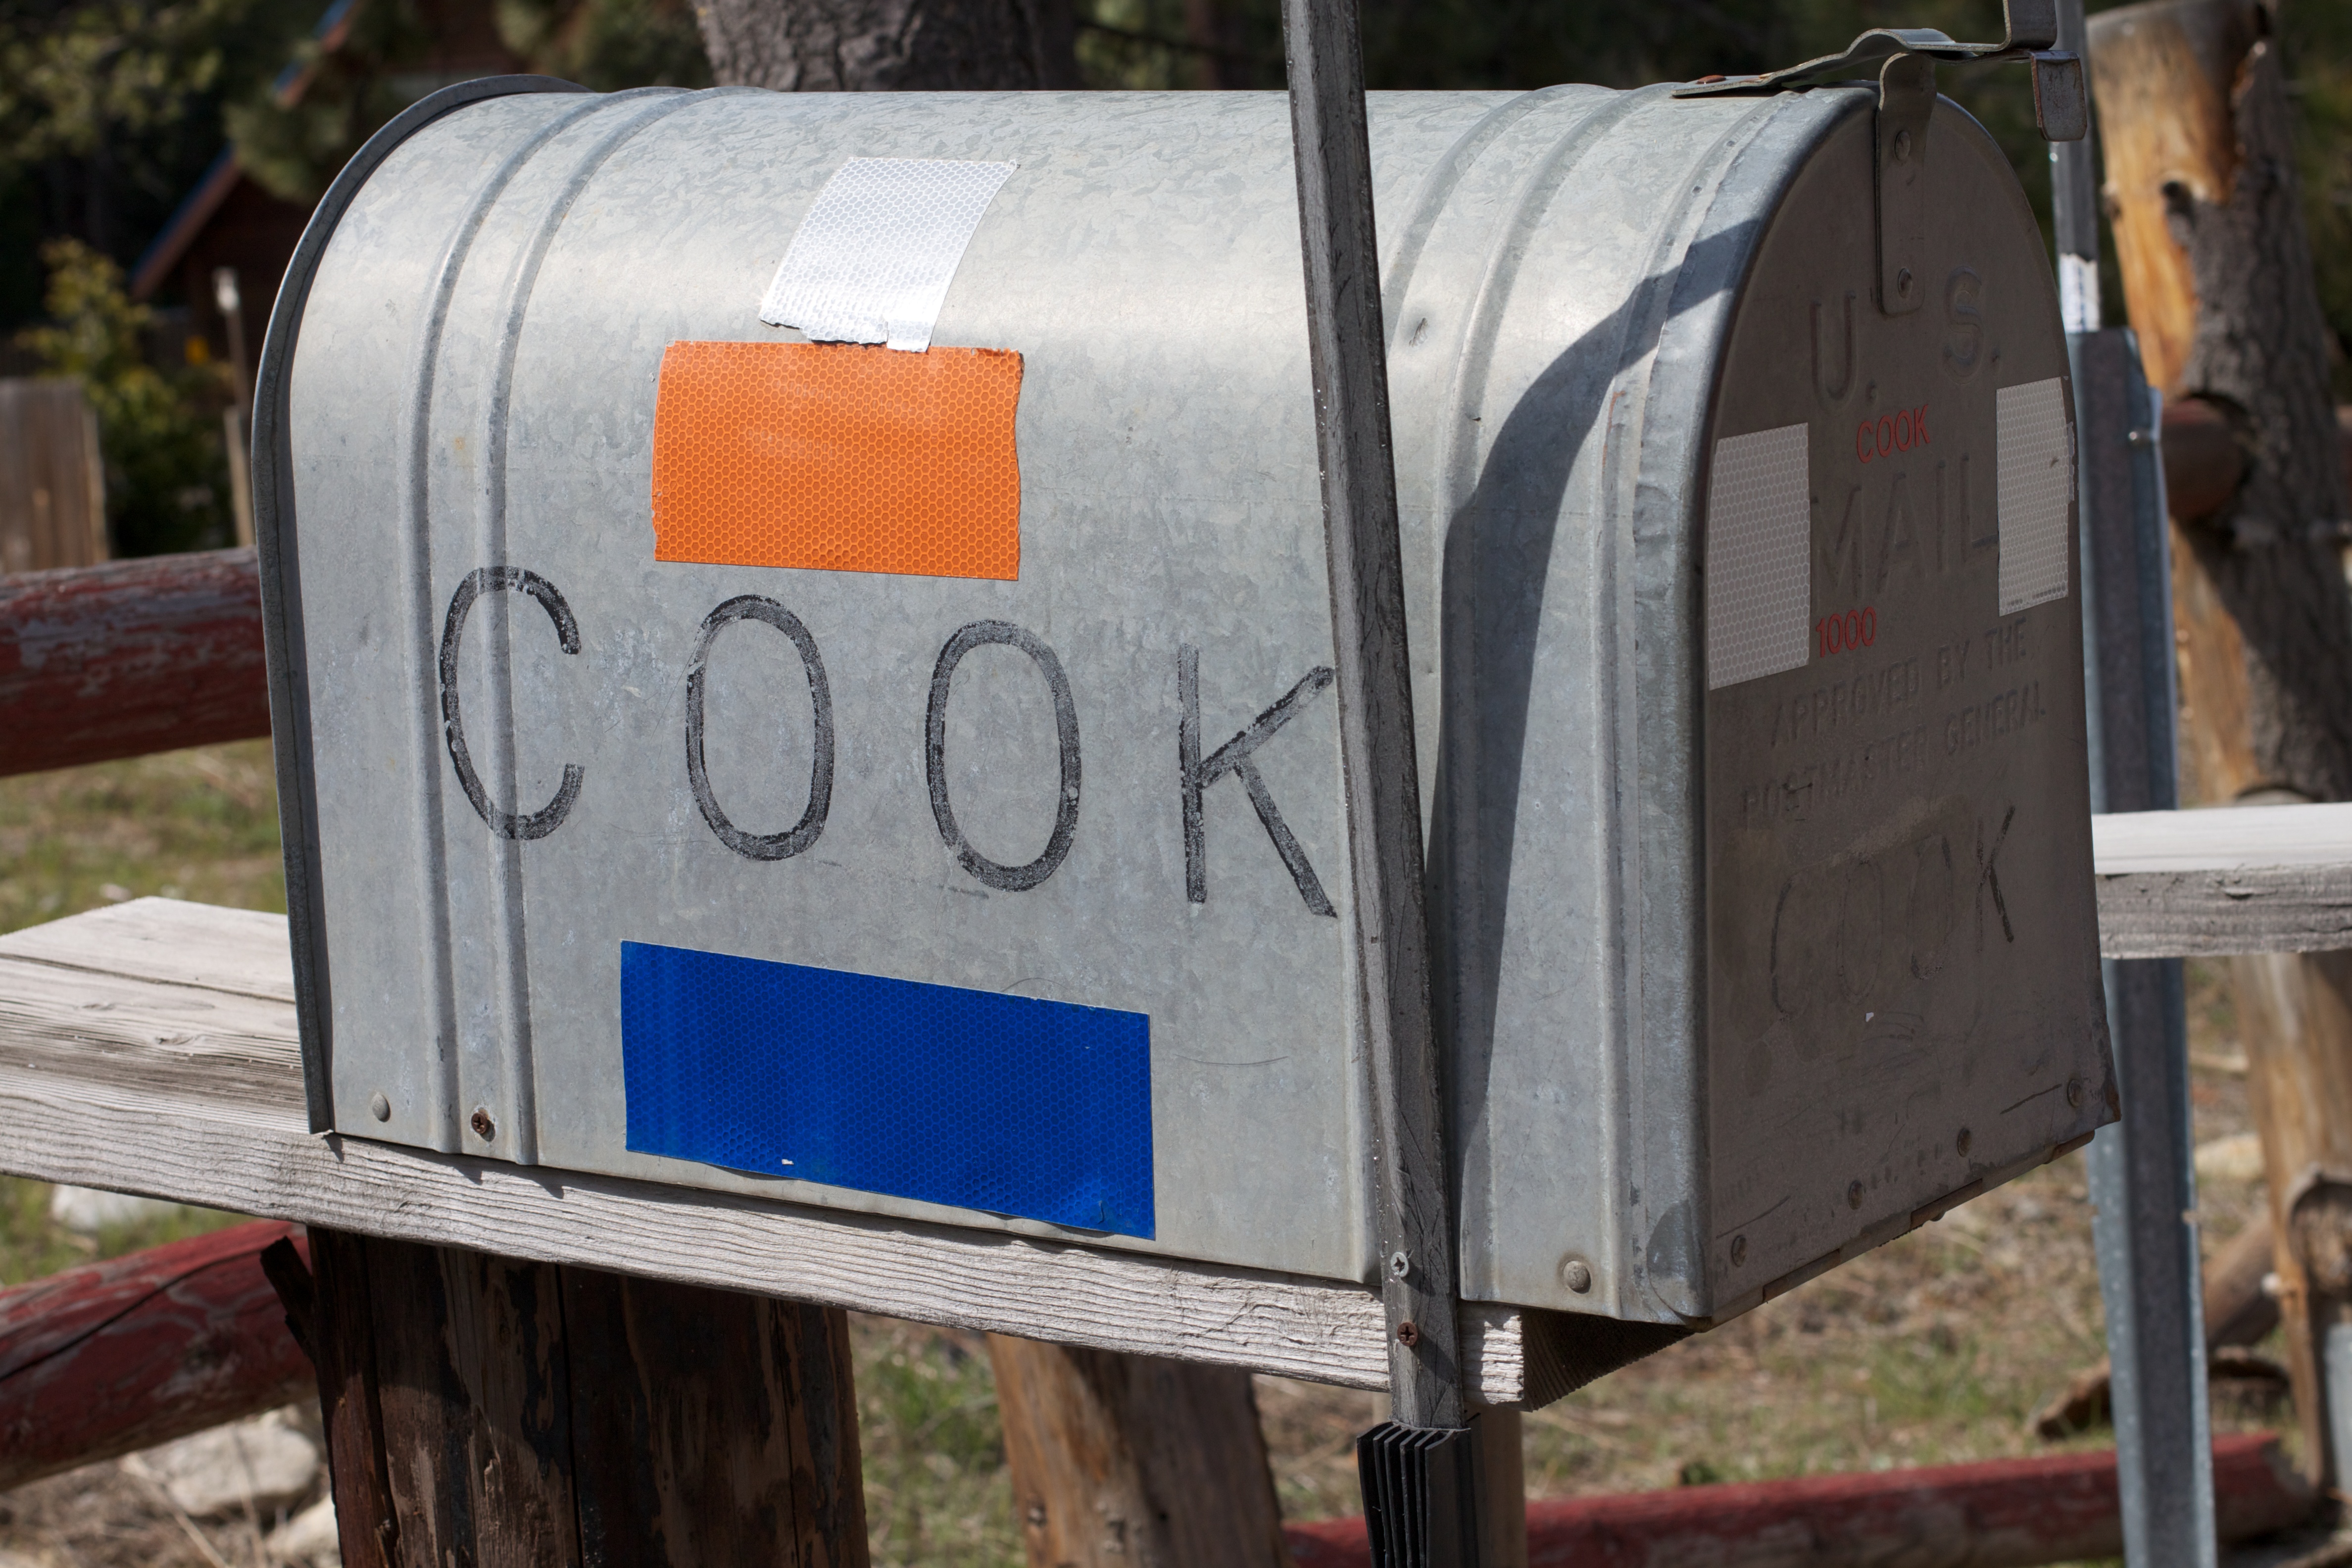
sign, waste, hurleylounge, man made object